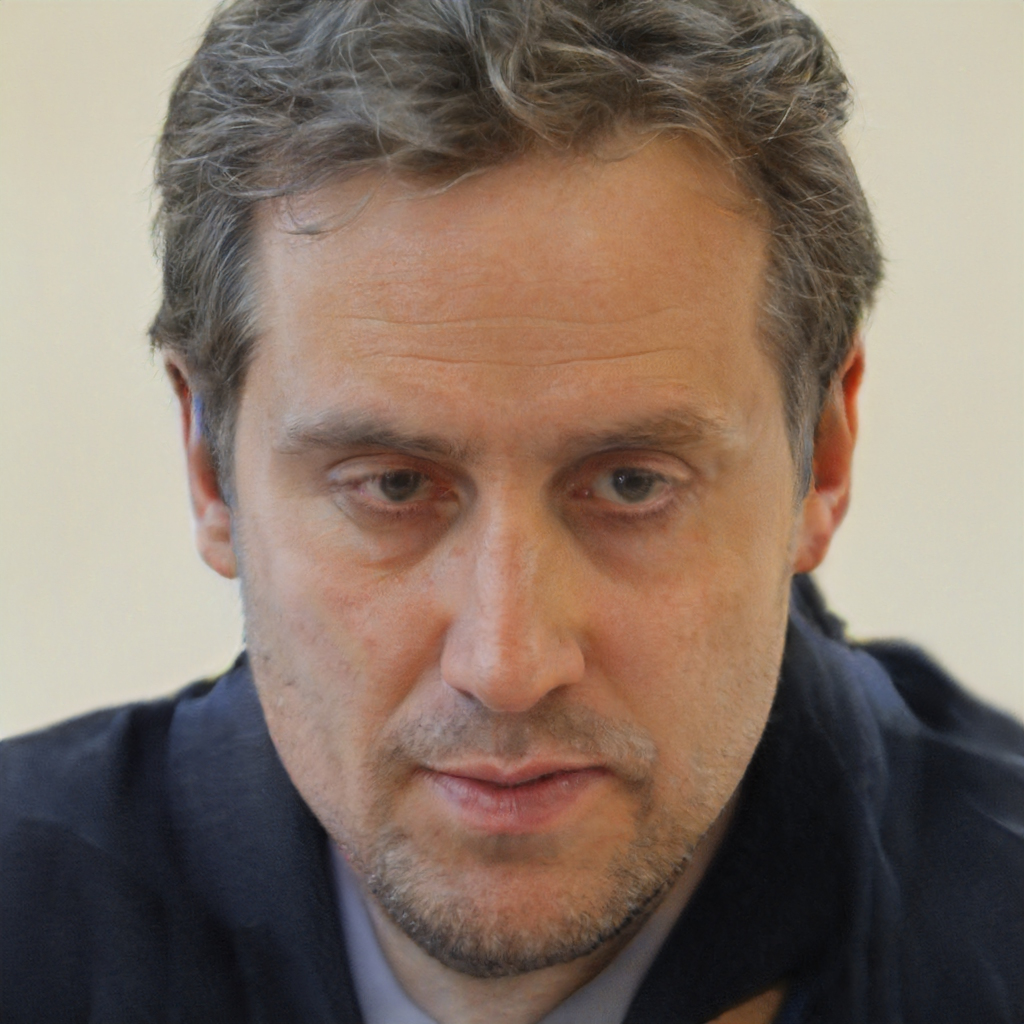
Label: Colored